Great Smog of London

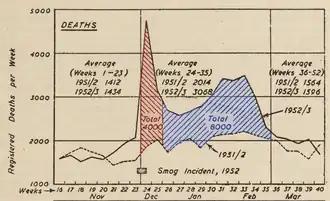
A chart produced by E.T. Wilkins c.1953 showing an apparent excess of 12,000 deaths in London for the winter 1952–1953 (solid line) compared to the previous year (dotted line). The red shaded area shows the original estimate of 4,000 excess deaths. The blue shaded area shows the additional 8,000 excess deaths, which occurred in the months after the smog, and which were originally attributed to influenza.

In the weeks that ensued, statistics compiled by medical services found that the fog had killed 4,000 people. Many of the victims were very young or elderly, or had pre-existing respiratory or cardiovascular problems. In February 1953, Marcus Lipton suggested in the House of Commons that the fog had caused 6,000 deaths and that 25,000 more people had claimed sickness benefits in London during that period.